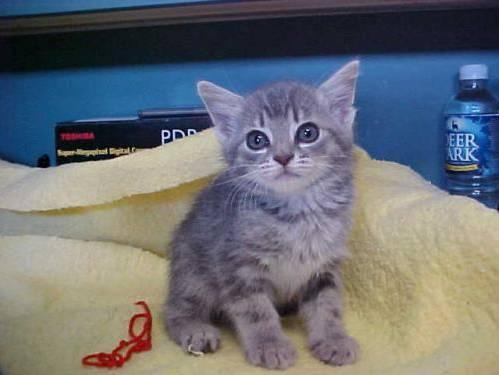
cat